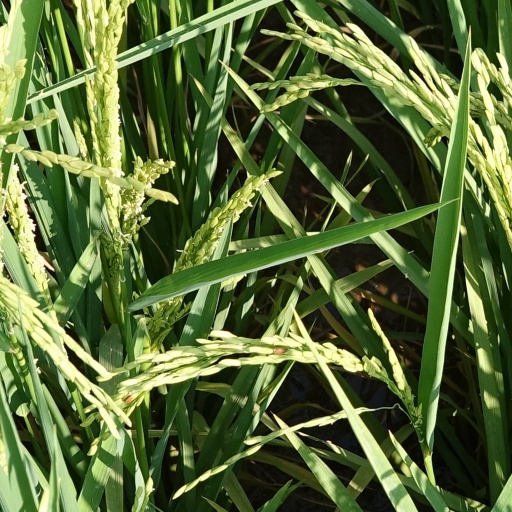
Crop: rice